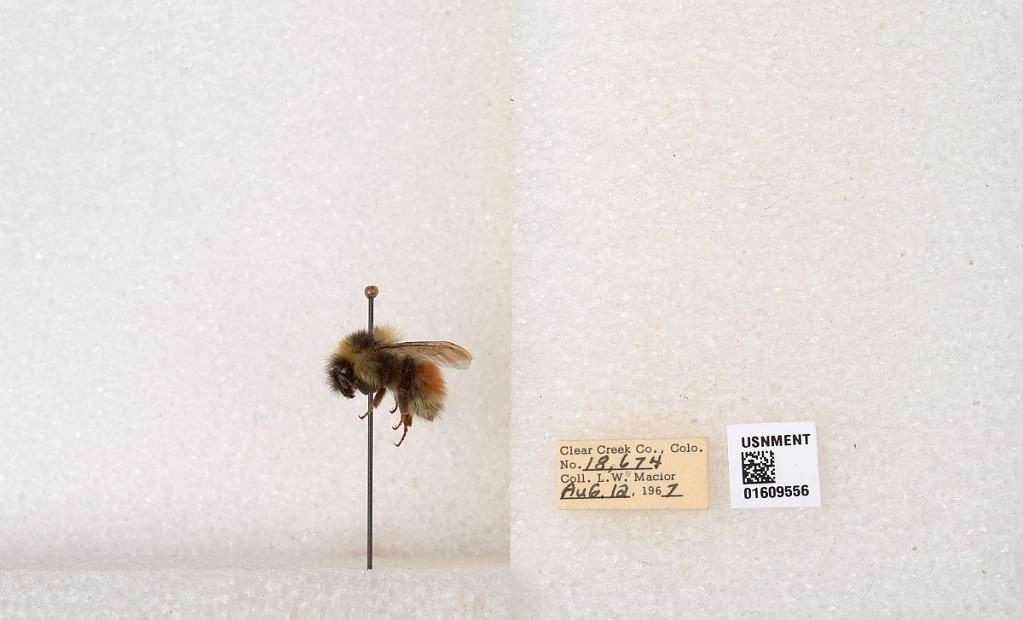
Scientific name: Bombus (Pyrobombus) sylvicola Kirby
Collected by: L. Macior
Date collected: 1967-8-12
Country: United States
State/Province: Colorado
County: Clear Creek
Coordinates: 39.6856, -105.645